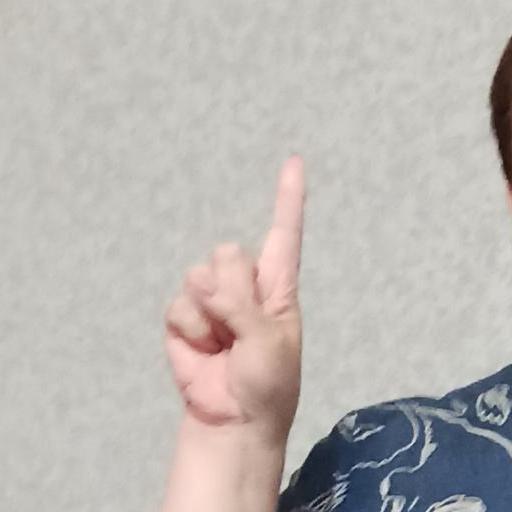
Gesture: one